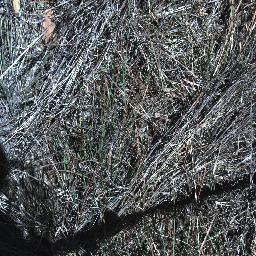
Label: negative